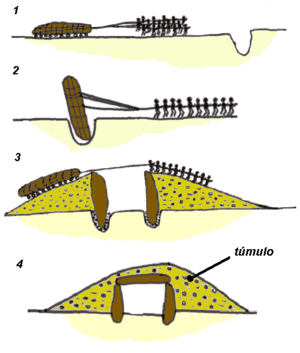
Le mégalithisme est un phénomène complexe, présent dans de nombreuses régions du monde, de la fin de la Préhistoire à nos jours. Le terme désigne une forme d'architecture néolithique consistant à ériger des mégalithes, la période au cours de laquelle ces édifices ont été érigés et leur étude scientifique par les archéologues qui tentent d'en comprendre le sens. Le mégalithisme a notamment revêtu une importance particulière en Europe pour les peuples du Néolithique.
Un mégalithe est une construction monumentale lié au mégalithisme souvent attaché à un sanctuaire, constitué d’une ou de plusieurs pierres brutes de grandes dimensions, érigées sans mortier ni ciment pour fixer la structure.